Cabadbaran

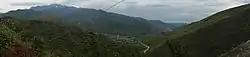
Panoramic view of mountains at Puting Bato

The city belongs to the Second Climatic Type of the Corona Classification. No definite dry season in the place and maximum rainfall occurs from October to January. The average rainfall is per month, average annual temperature .